William R. Lawley Jr.

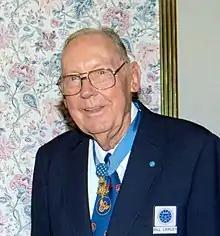
Lawley in 1997

William Robert Lawley Jr. (August 23, 1920 – May 30, 1999) was a United States Army Air Forces officer and a recipient of the United States military's highest decoration—the Medal of Honor—for his actions in World War II.